Riot V

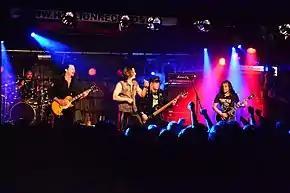
Riot V at Headbangers Open Air 2014

The band was officially re-launched as "Riot V", the name alluding to the addition of Todd Michael Hall as the fifth official singer, replacing Moore. Van Stavern revealed that Moore had chosen not to continue with the band to spend more time with his family.